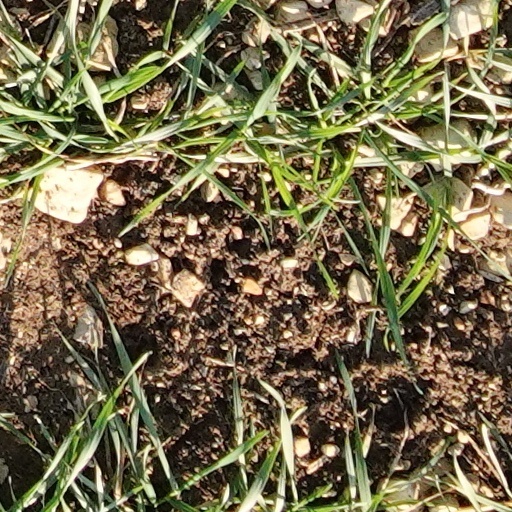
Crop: wheat